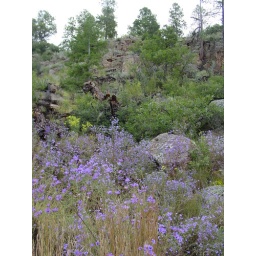
Right below our house - the ridge at the top is where our street is, with the backyards leading to the edge.